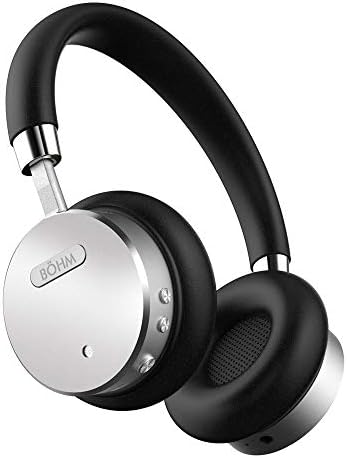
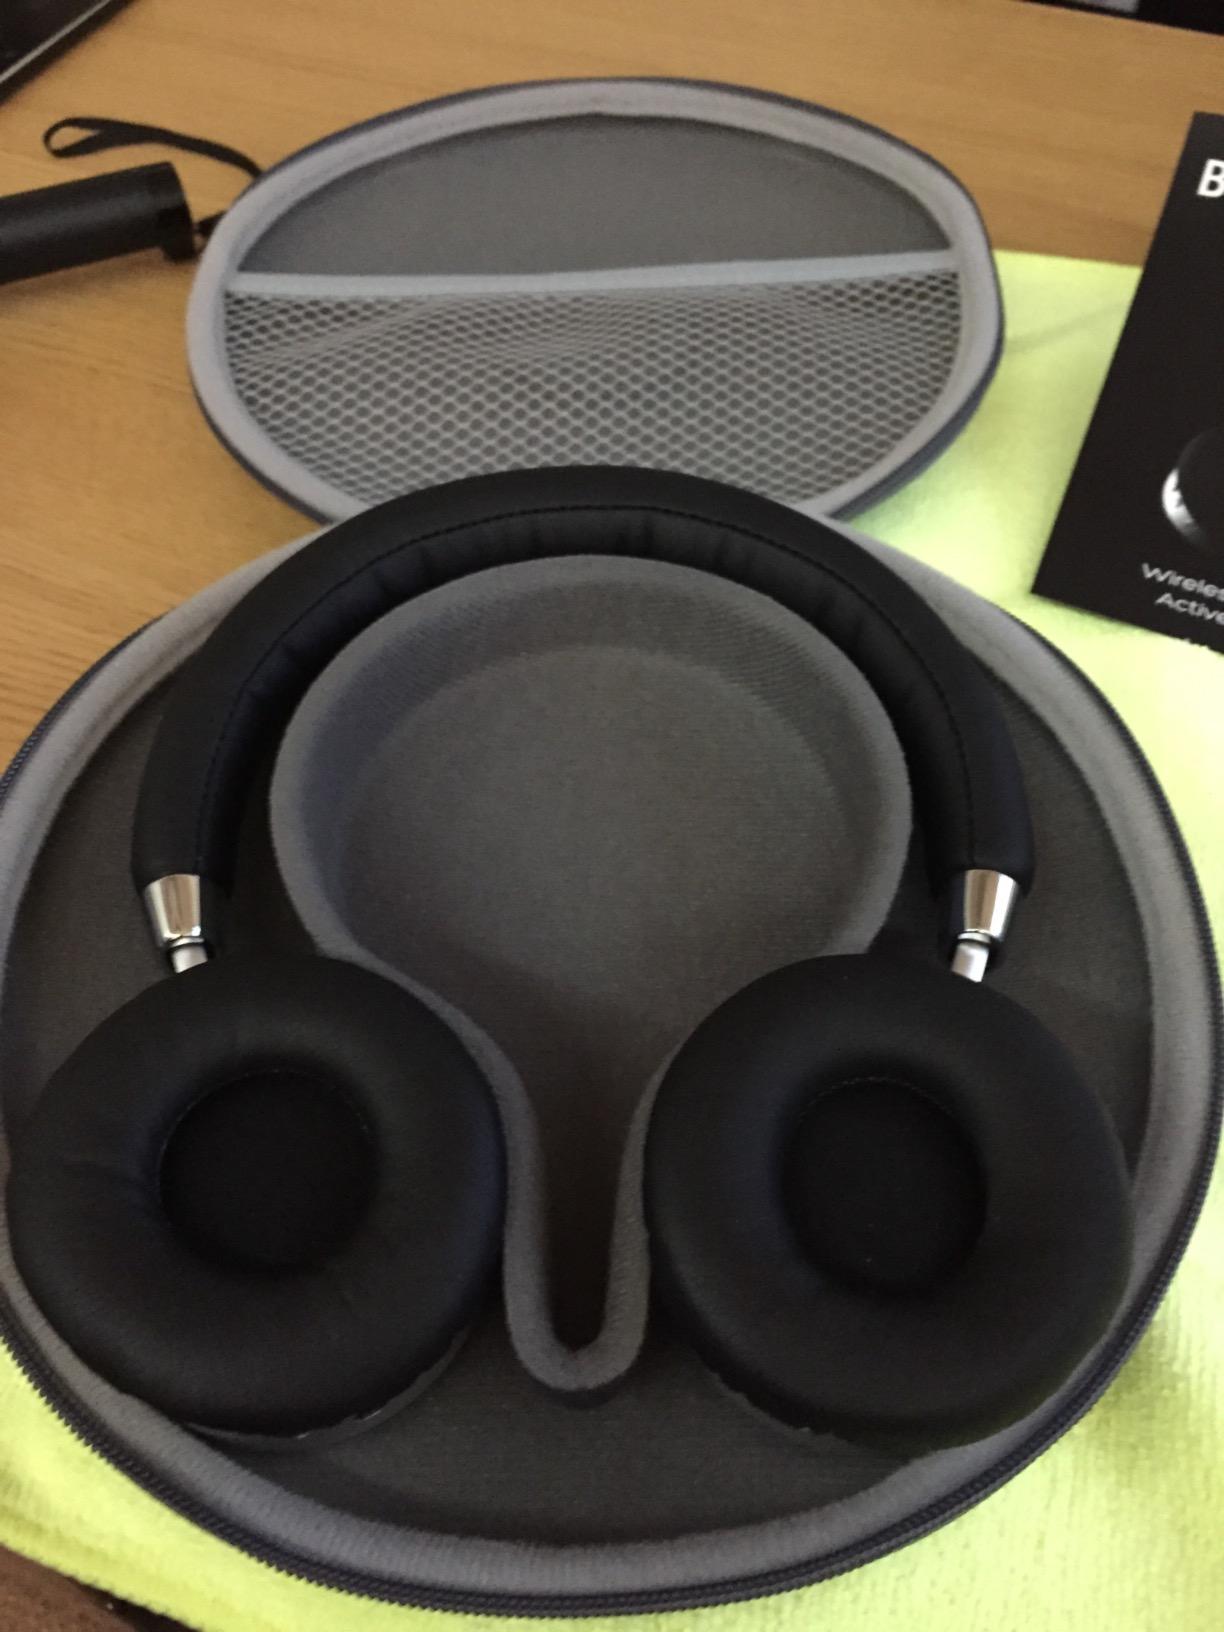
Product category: headphones
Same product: yes